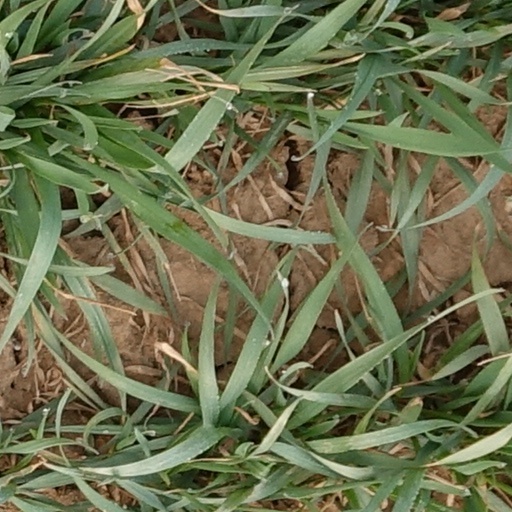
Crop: wheat